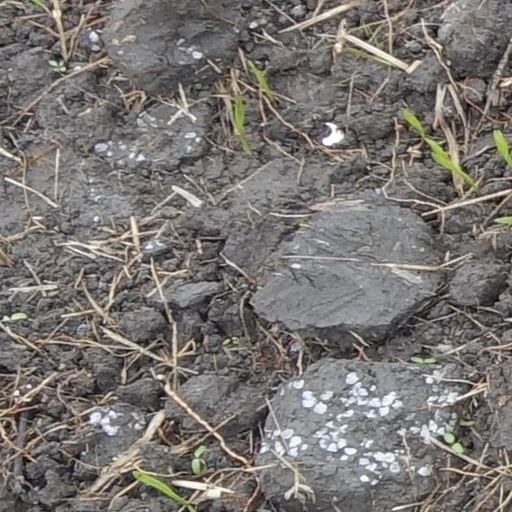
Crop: wheat